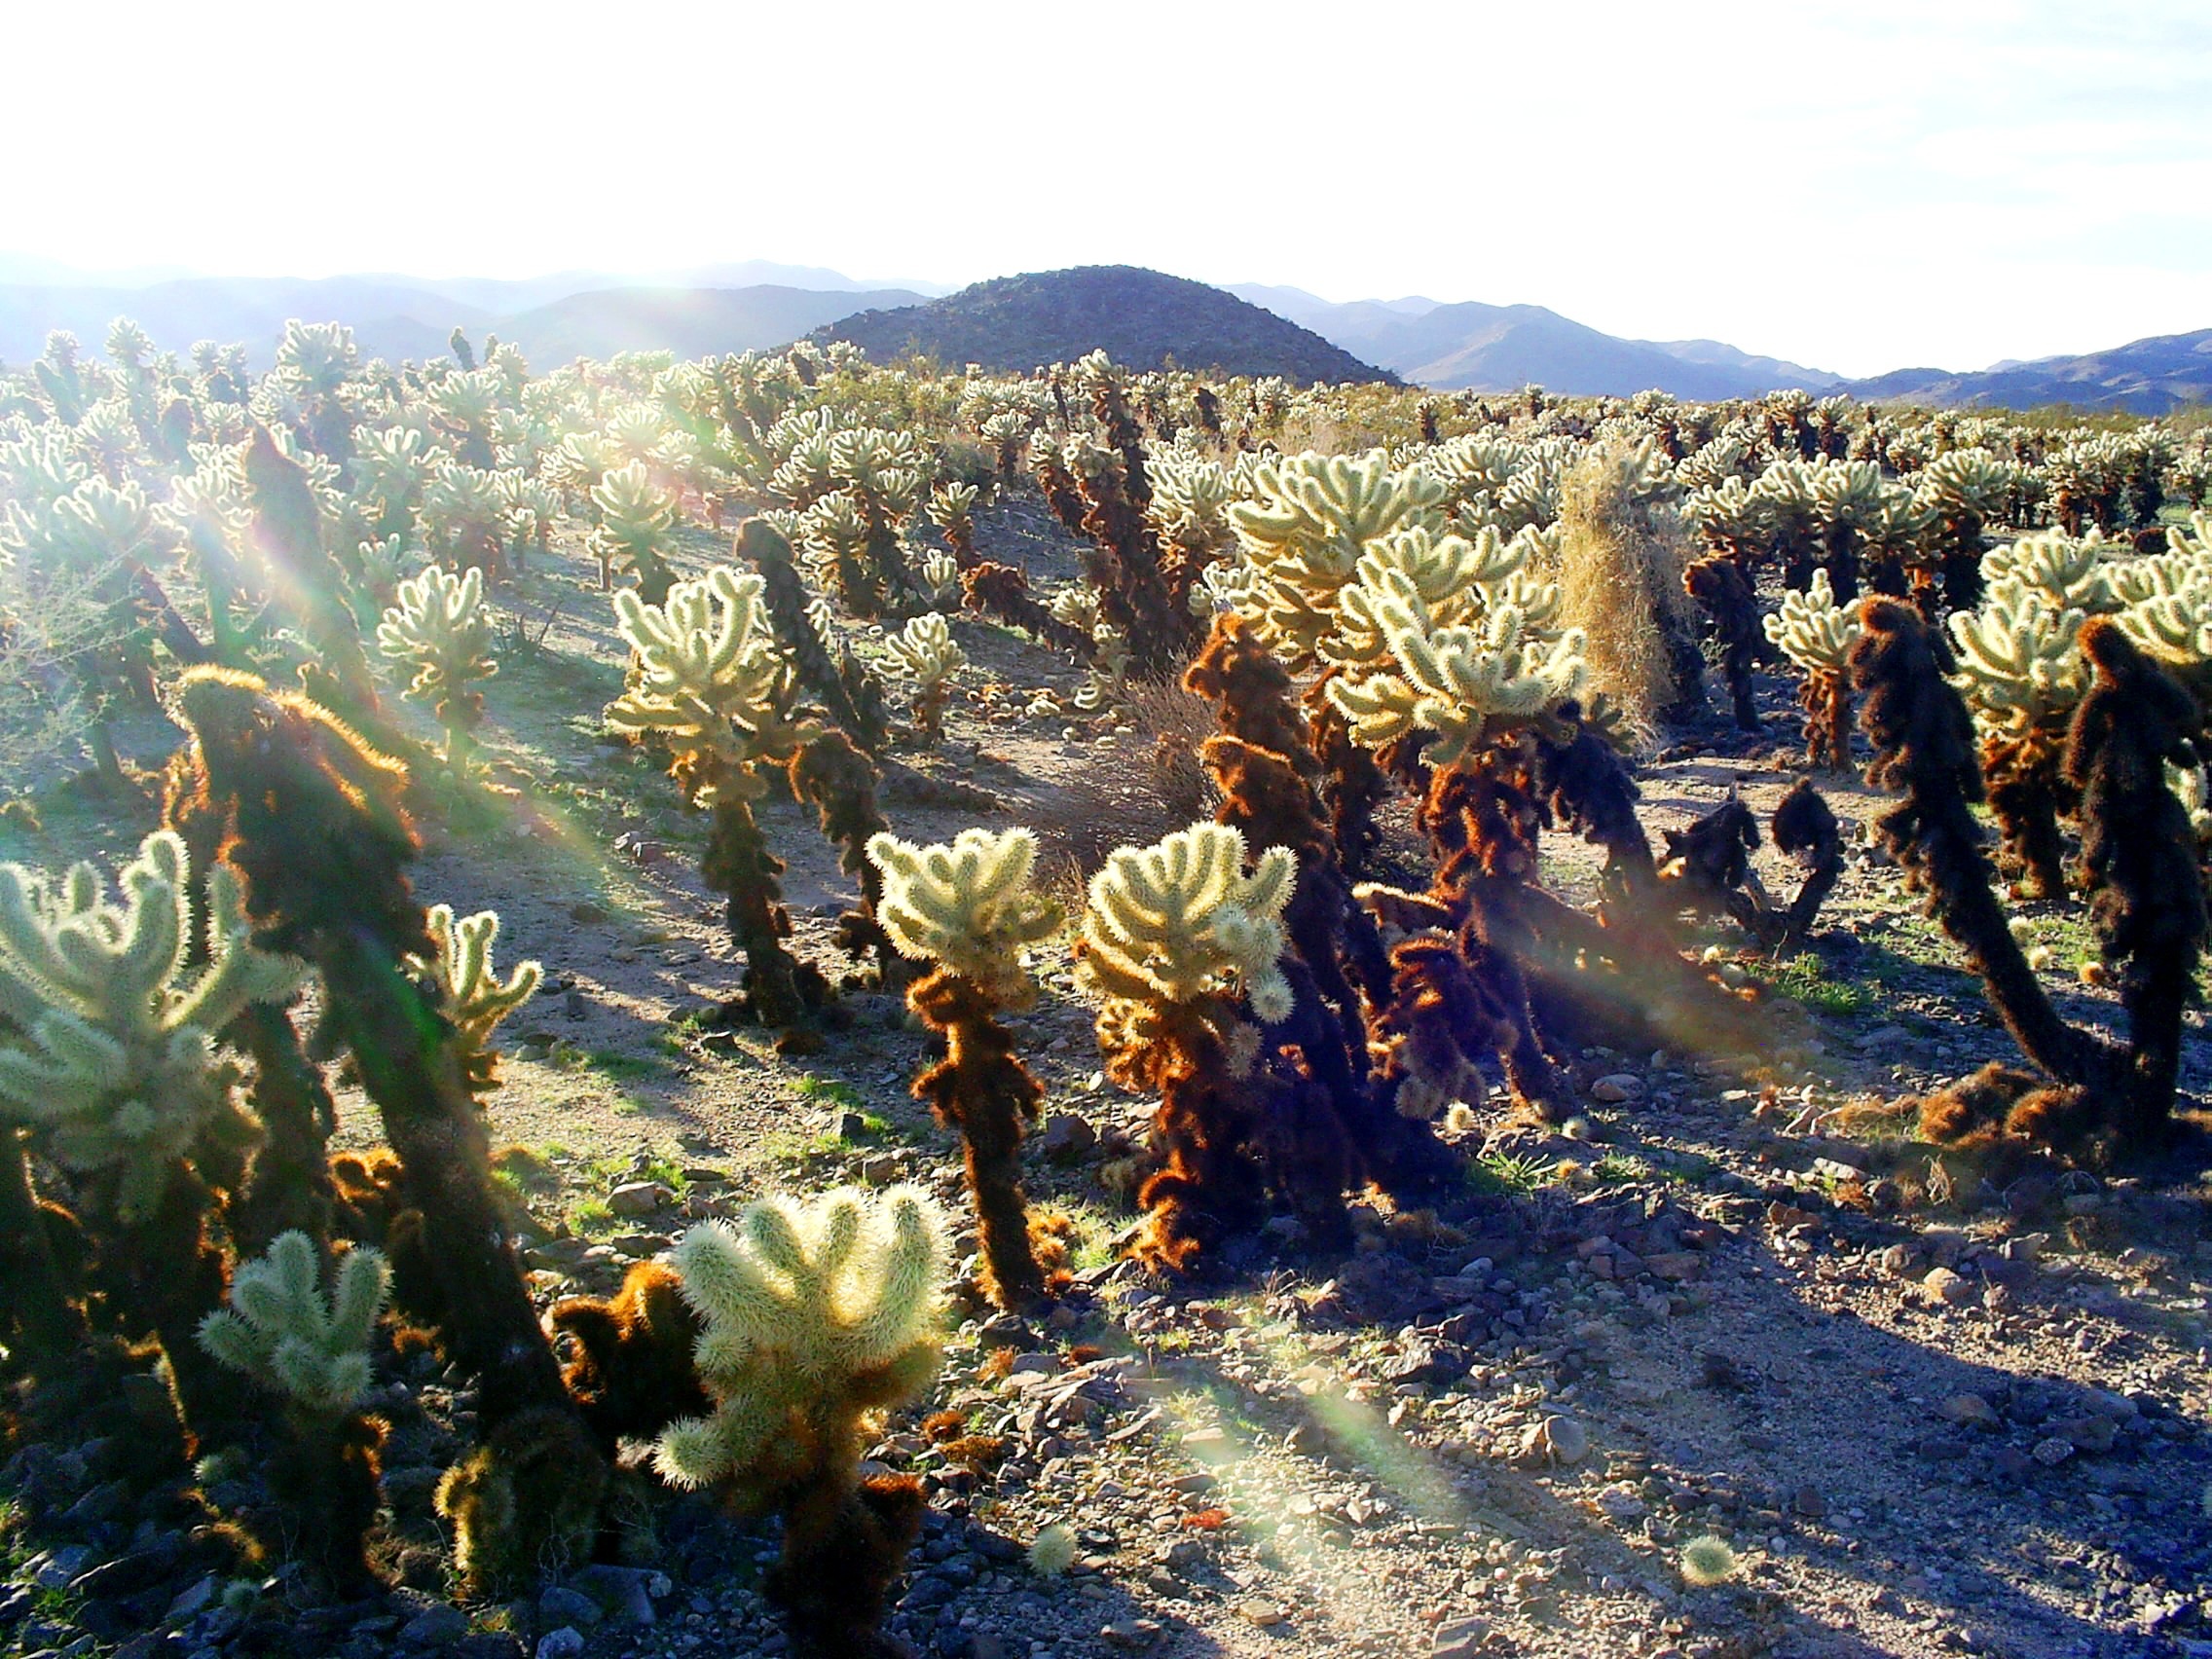
landscape, nature, cactus, plant, desert, flower, dry, scenic, america, agriculture, california, outdoors, sunny, states, joshua tree national park, joshua trees, natural environment